Electoral constituencies of Samoa

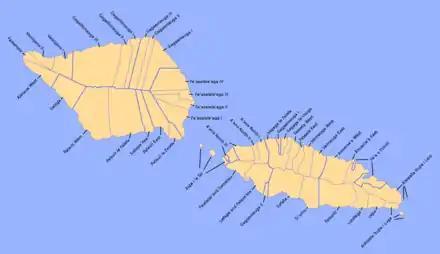

The constituencies each belong to an itūmālō (political district) and are given an official number: